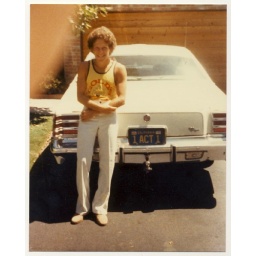
gold's gym shirt by car